2010 Haiti earthquake

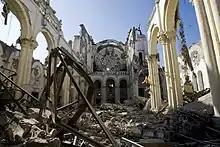
Remnants of the Cathedral of Our Lady of the Assumption after its collapse. In 2020, the building is still in ruins.

Prime Minister Bellerive announced that from 20 January, people would be helped to relocate outside the zone of devastation, to areas where they may be able to rely on relatives or better fend for themselves; people who have been made homeless would be relocated to the makeshift camps created by residents within the city, where a more focused delivery of aid and sanitation could be achieved. Port-au-Prince, according to an international studies professor at the University of Miami, was ill-equipped before the disaster to sustain the number of people who had migrated there from the countryside over the past ten years to find work. After the earthquake, thousands of Port-au-Prince residents began returning to the rural towns they came from.